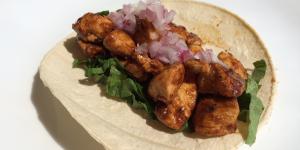
tacos de pollo teriyaki